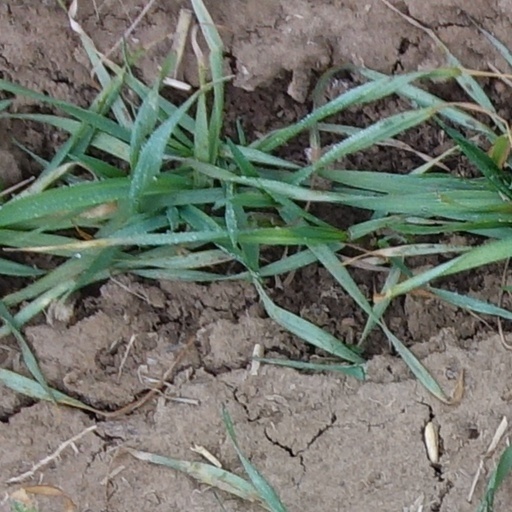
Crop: wheat